Question: What piece of pottery is taller?
Tambaya: Waca tukunya ce tafe tsawo?
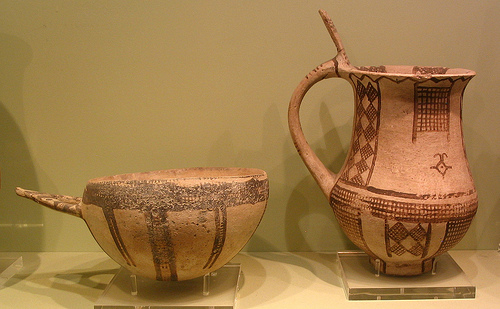
Answer: The one on the right.
Amsa: Wadda take a hannun dama.